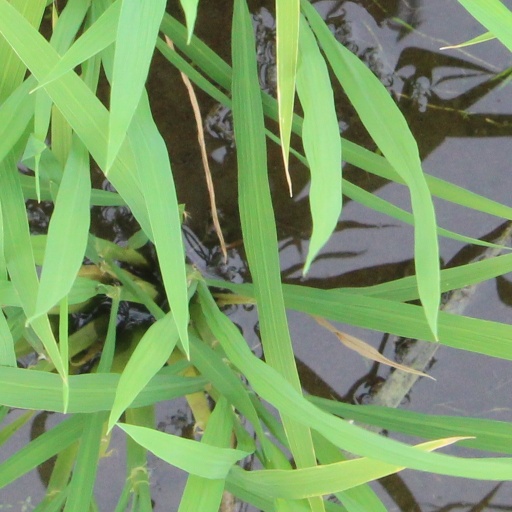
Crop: rice